Albania–North Macedonia relations

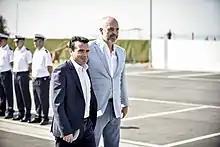
Zoran Zaev and Edi Rama attending a summit in Durrës, Albania, 26 August 2017

After an earthquake struck Albania (26 November 2019), North Macedonia sent €100,000 in financial aid, as well as drones with thermal cameras to search for survivors under the rubble. Rescue teams were also sent, as well as mechanical equipment to clear the rubble.